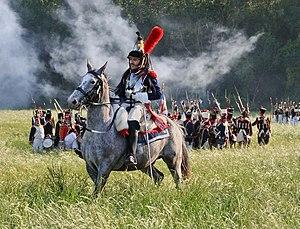
Cuirassier napoléonien durant la reconstitution de la bataille de Waterloo (1815), en juin 2011 à Waterloo, Belgique.L'unforme de ce cuirassier évoque en fait celui des années 1804-1805. Par la suite, les retroussis ont été raccourcis, et le casque a changé de forme. Par ailleurs, le plumet rouge était rarement porté au combat. Polski: Kirasjer Napoleona podczas rekonstrukcji bitwy pod Waterloo (1815) w rocznicę jej stoczenia w 2011.
Le jeu de rôle grandeur nature ou simplement grandeur nature est une forme de jeu de rôle dans laquelle les joueurs incarnent physiquement un personnage dans un univers fictif. Les joueurs interprètent leur personnage par des interactions et des actions physiques, d'après des règles de jeu et l'arbitrage d'organisateurs.
La reconstitution historique est une pratique qui consiste à recréer certains aspects d'un événement passé, d'une période historique ou d'un mode de vie précis, en s'appuyant sur des éléments matériels reproduisant celui de la période concernée. Cette activité peut ressembler, par exemple, à la reconstitution d'une célèbre bataille ou bien de la vie quotidienne d'une époque passée.
Le rôle du cheval durant les guerres napoléoniennes est indissociable des conquêtes de l'époque, à la fois au combat, pour les patrouilles et la reconnaissance, et comme soutien logistique. Pendant la guerre de la Sixième Coalition, l'épuisement de la cavalerie française et la perte de centres de production de chevaux par ses alliés pour la fournir contribuent de manière significative à la défaite progressive de la France et à la chute du Premier Empire.
Un cuirassier est un cavalier militaire lourdement équipé et armé. Les cuirassiers étaient protégés par une cuirasse, ce qui leur a donné leur nom. La première mention du terme de cuirassiers remonte à 1484 en référence à une unité autrichienne d'une centaine d'hommes servant au sein de l'armée de l'empereur Maximilien Iᵉʳ. Les cuirassiers firent leur première apparition en France en 1665.